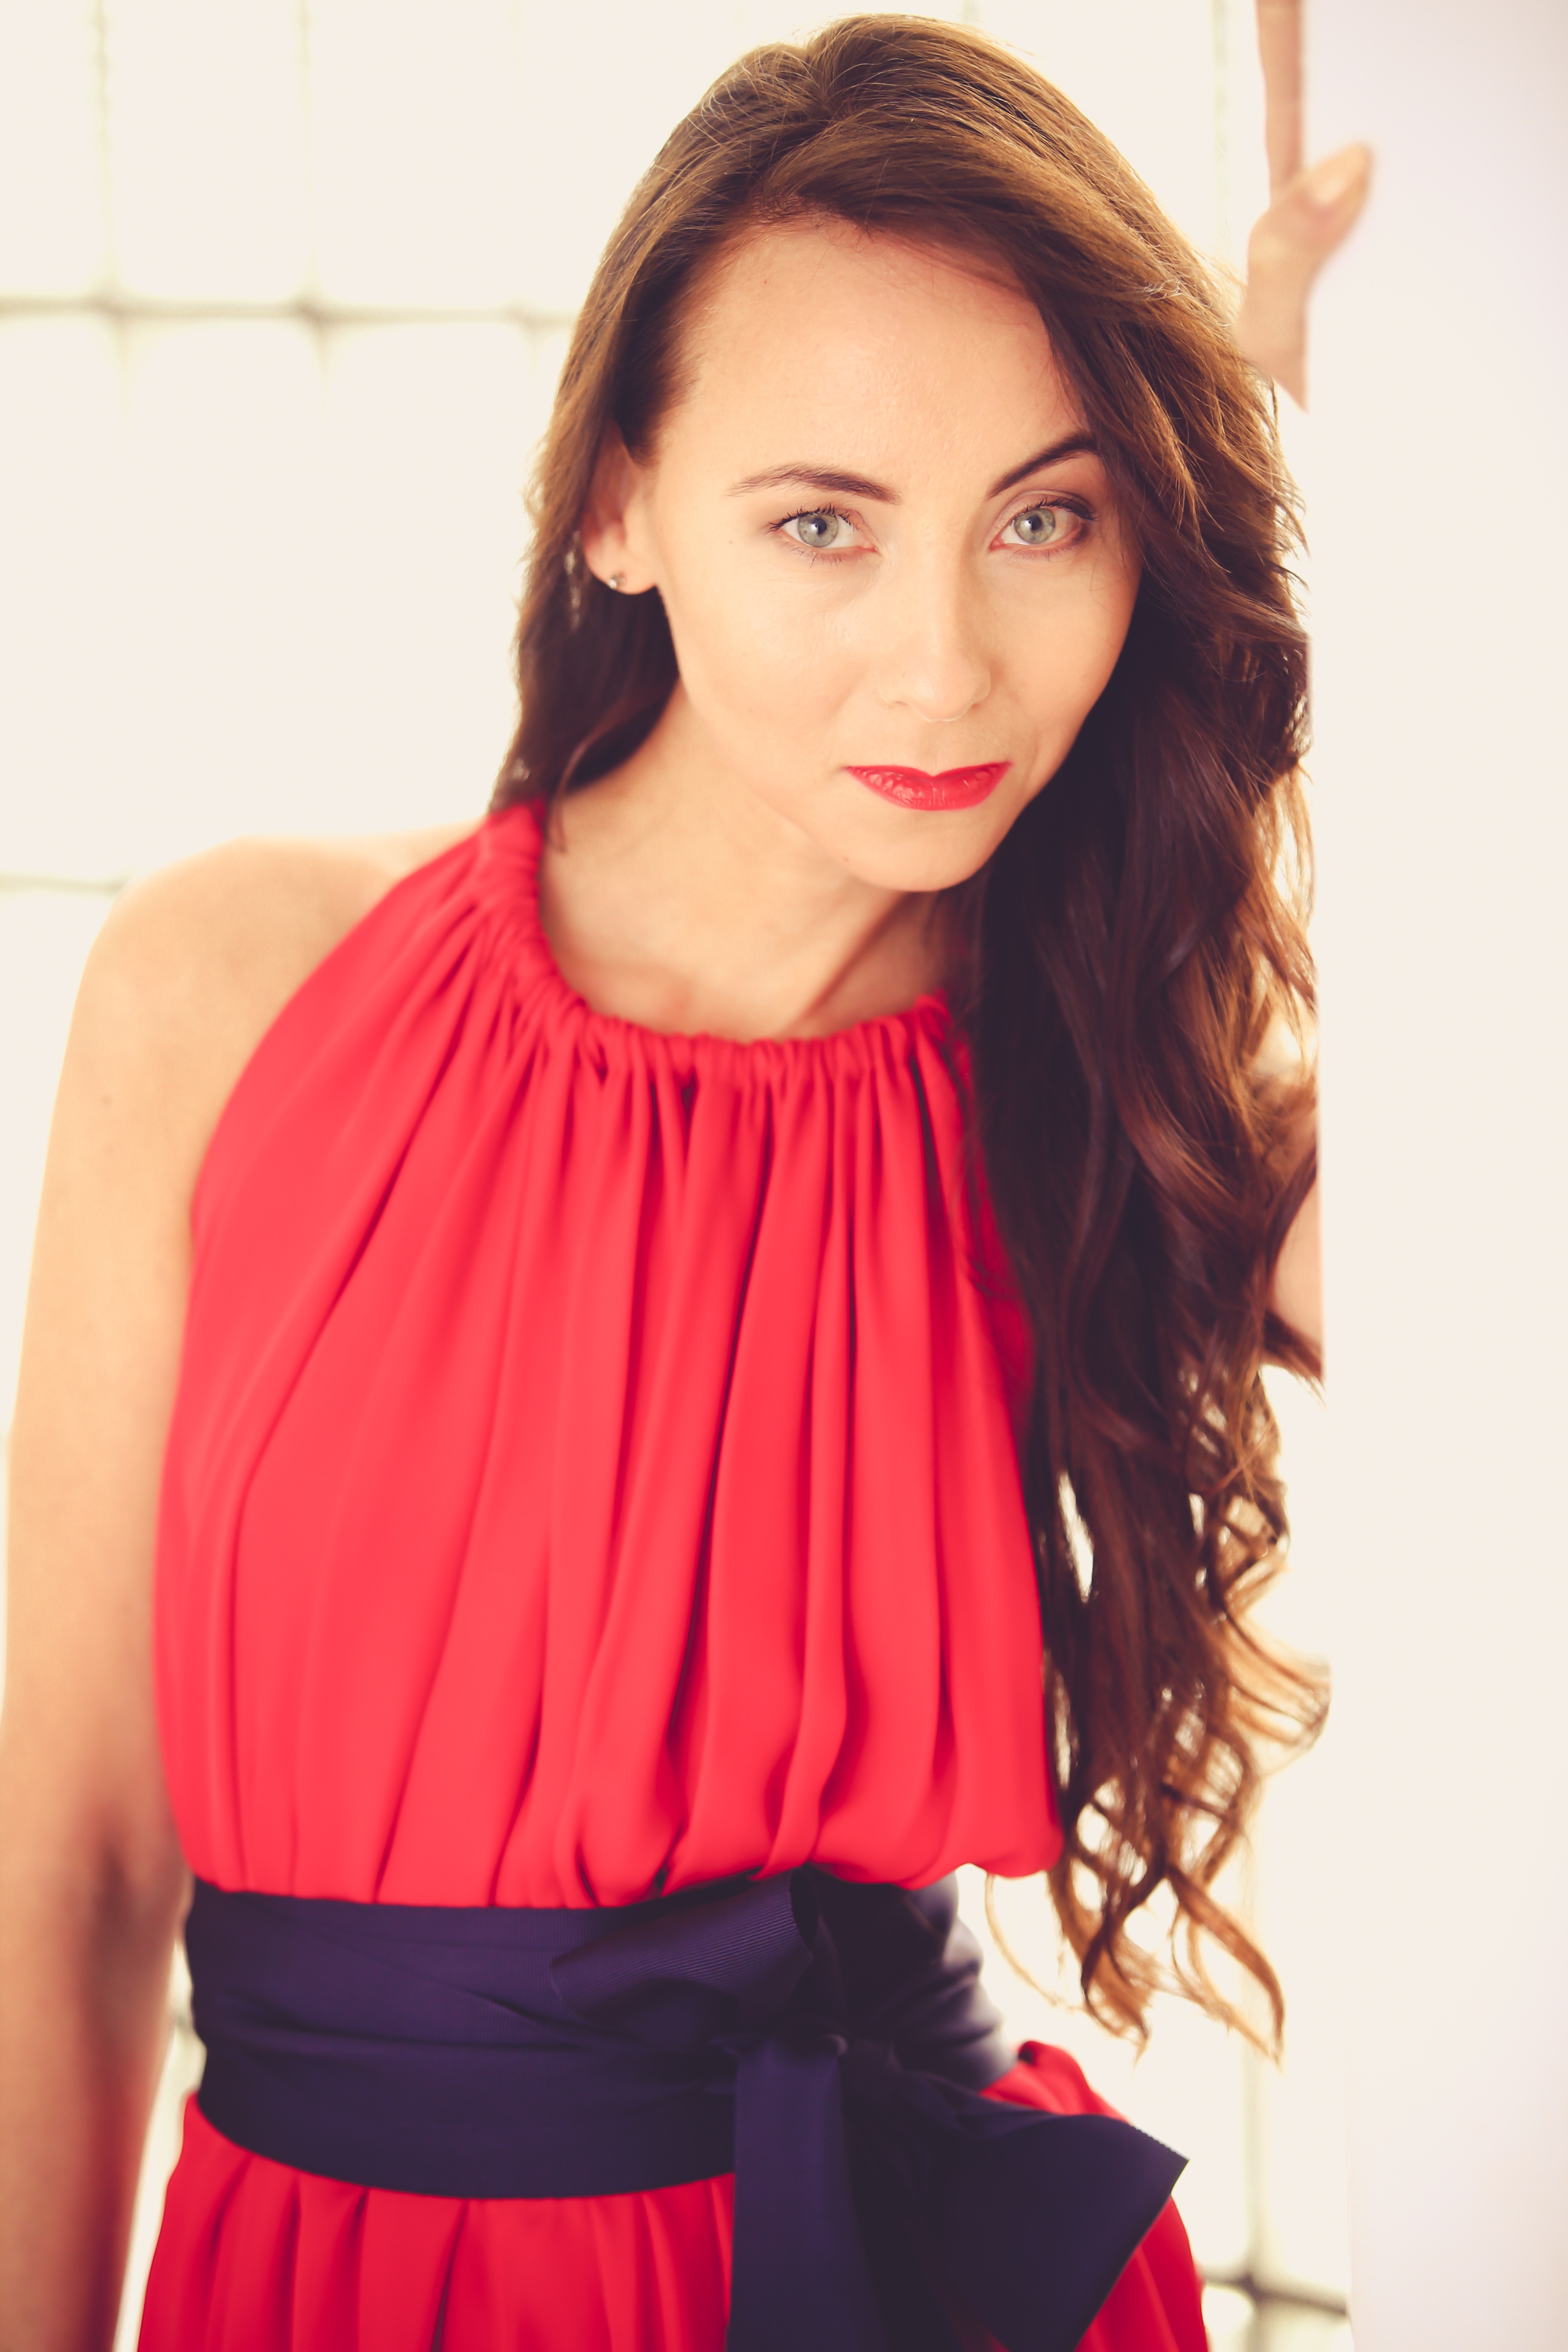
woman, hair, photography, trunk, portrait, model, red, fashion, clothing, pink, outerwear, hairstyle, long hair, human body, textile, dress, neck, beauty, blouse, abdomen, sleeve, photo shoot, red dress, brown hair, a beautiful woman